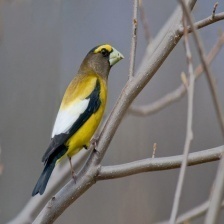
Species: EVENING GROSBEAK
Scientific name: COCCOTHRAUSTES VESPERTINUS